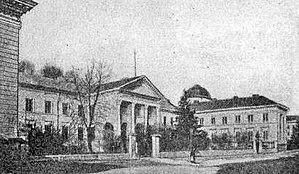
L'Ossolineum est une fondation importante pour la science et la culture polonaise réunissant jusqu’en 1939 une bibliothèque, une maison d’édition et le musée des princes Lubomirski. L’Ossolineum a été fondé en 1817 par Józef Maksymilian Ossoliński, et ouvert en 1827 à Lwów alors sous occupation autrichienne.